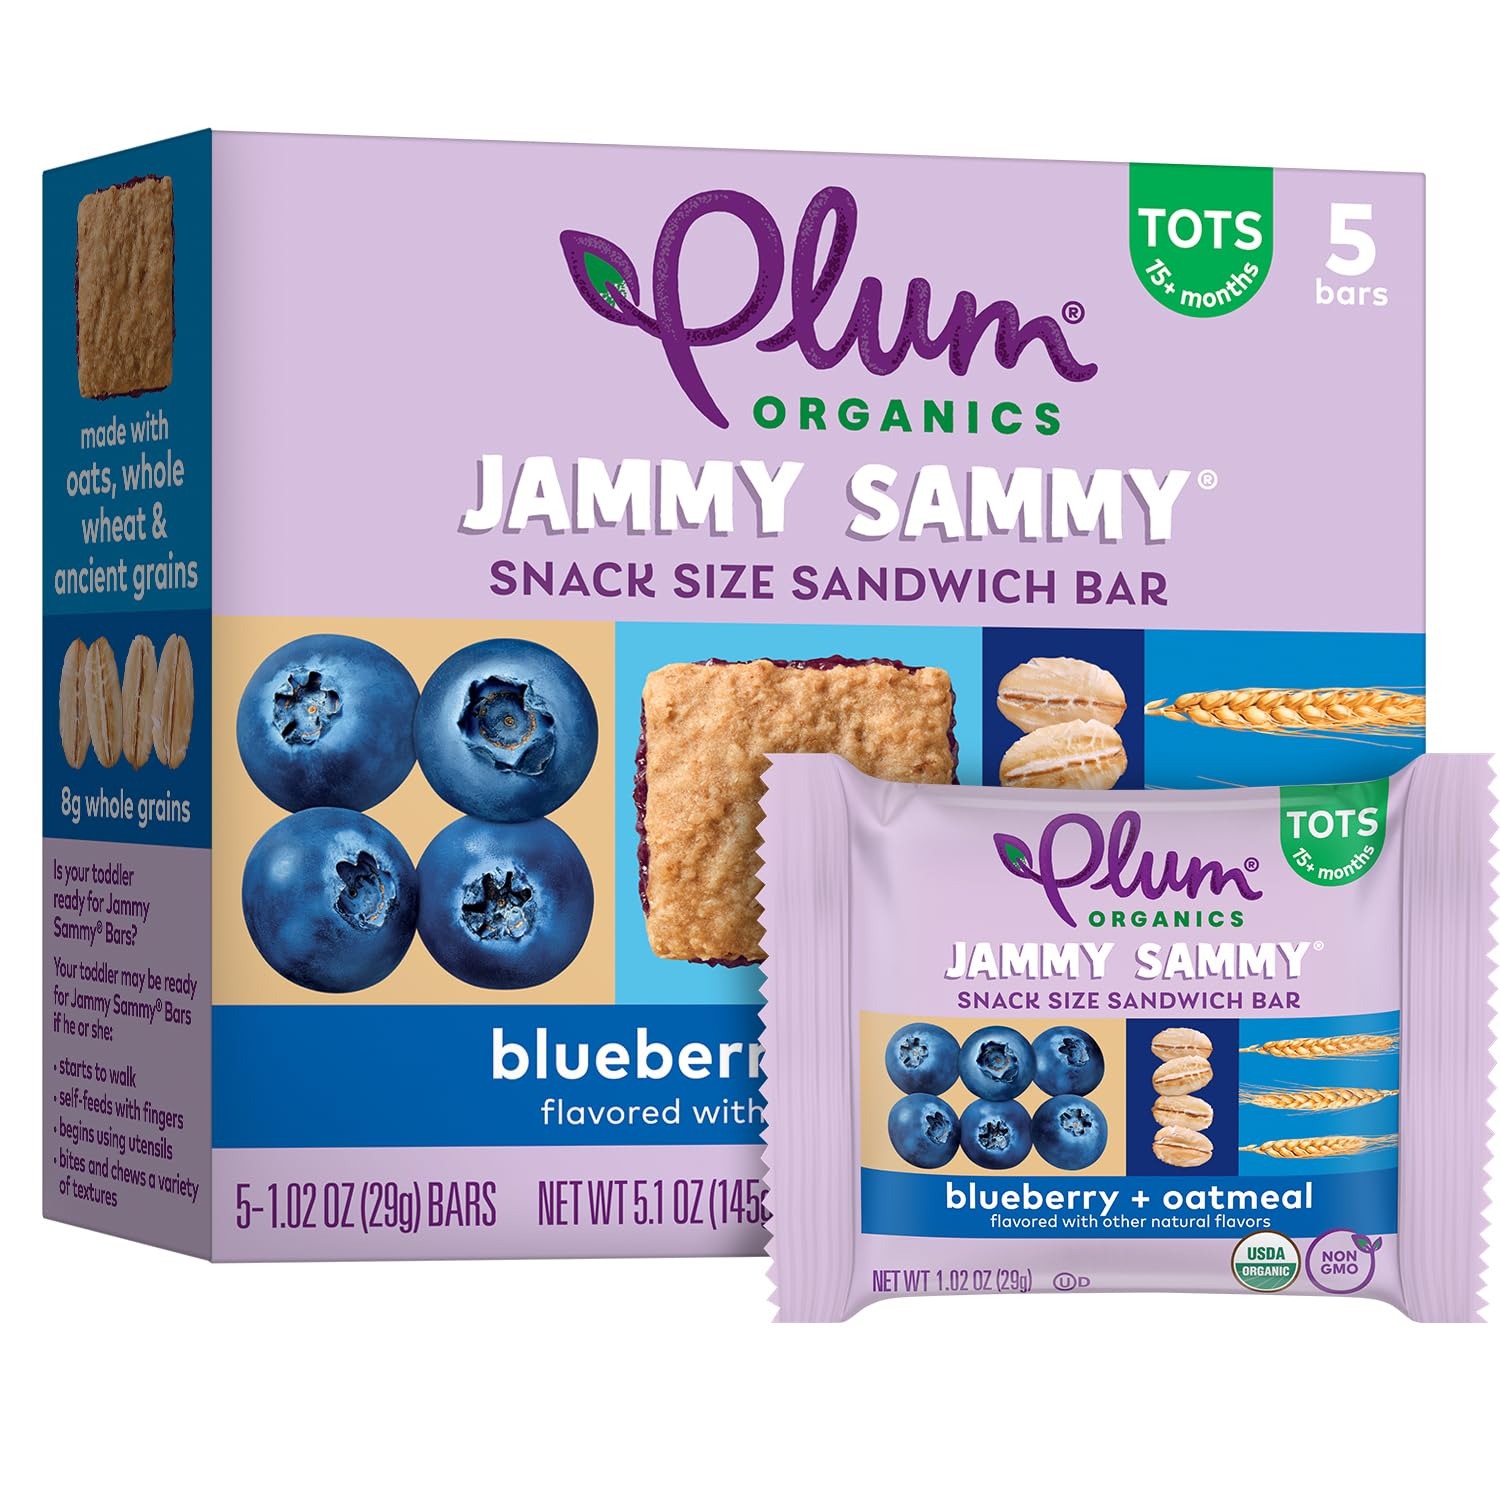
Item Name: Plum Organics Jammy Sammy Snack Bars - Blueberry and Oatmeal - 1.02 oz Bars (Pack of 5) - Organic Toddler Food Snack Bars
Bullet Point 1: PLUM TODDLER FOOD: Organic fruit snack bar for 15 months and older; Perfect on the go snacks for kids
Bullet Point 2: MADE WITH NATURAL FLAVORS: Contains organic oats, organic whole wheat, organic ancient grains, and an organic blueberry filling
Bullet Point 3: ORGANIC TODDLER SNACKS: USDA Organic Certified and Non-GMO snack with 8 grams of whole grains per bar
Bullet Point 4: CONVENIENT TODDLER POUCHES: Plum Organics Jammy Sammy Snack Bars are also available in other flavors
Bullet Point 5: INCLUDES: 5 individually wrapped snack bars
Value: 5.1
Unit: Ounce

Price: 3.525